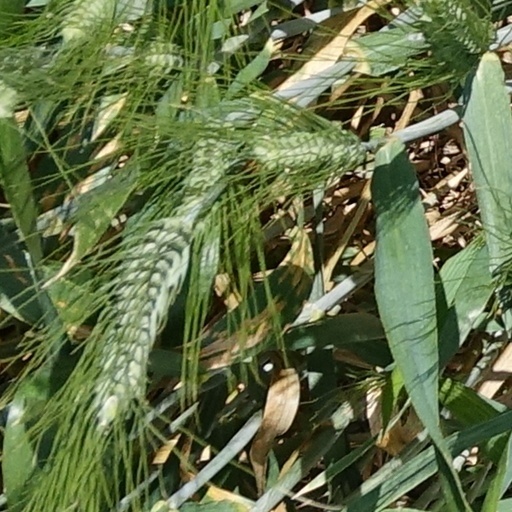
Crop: wheat